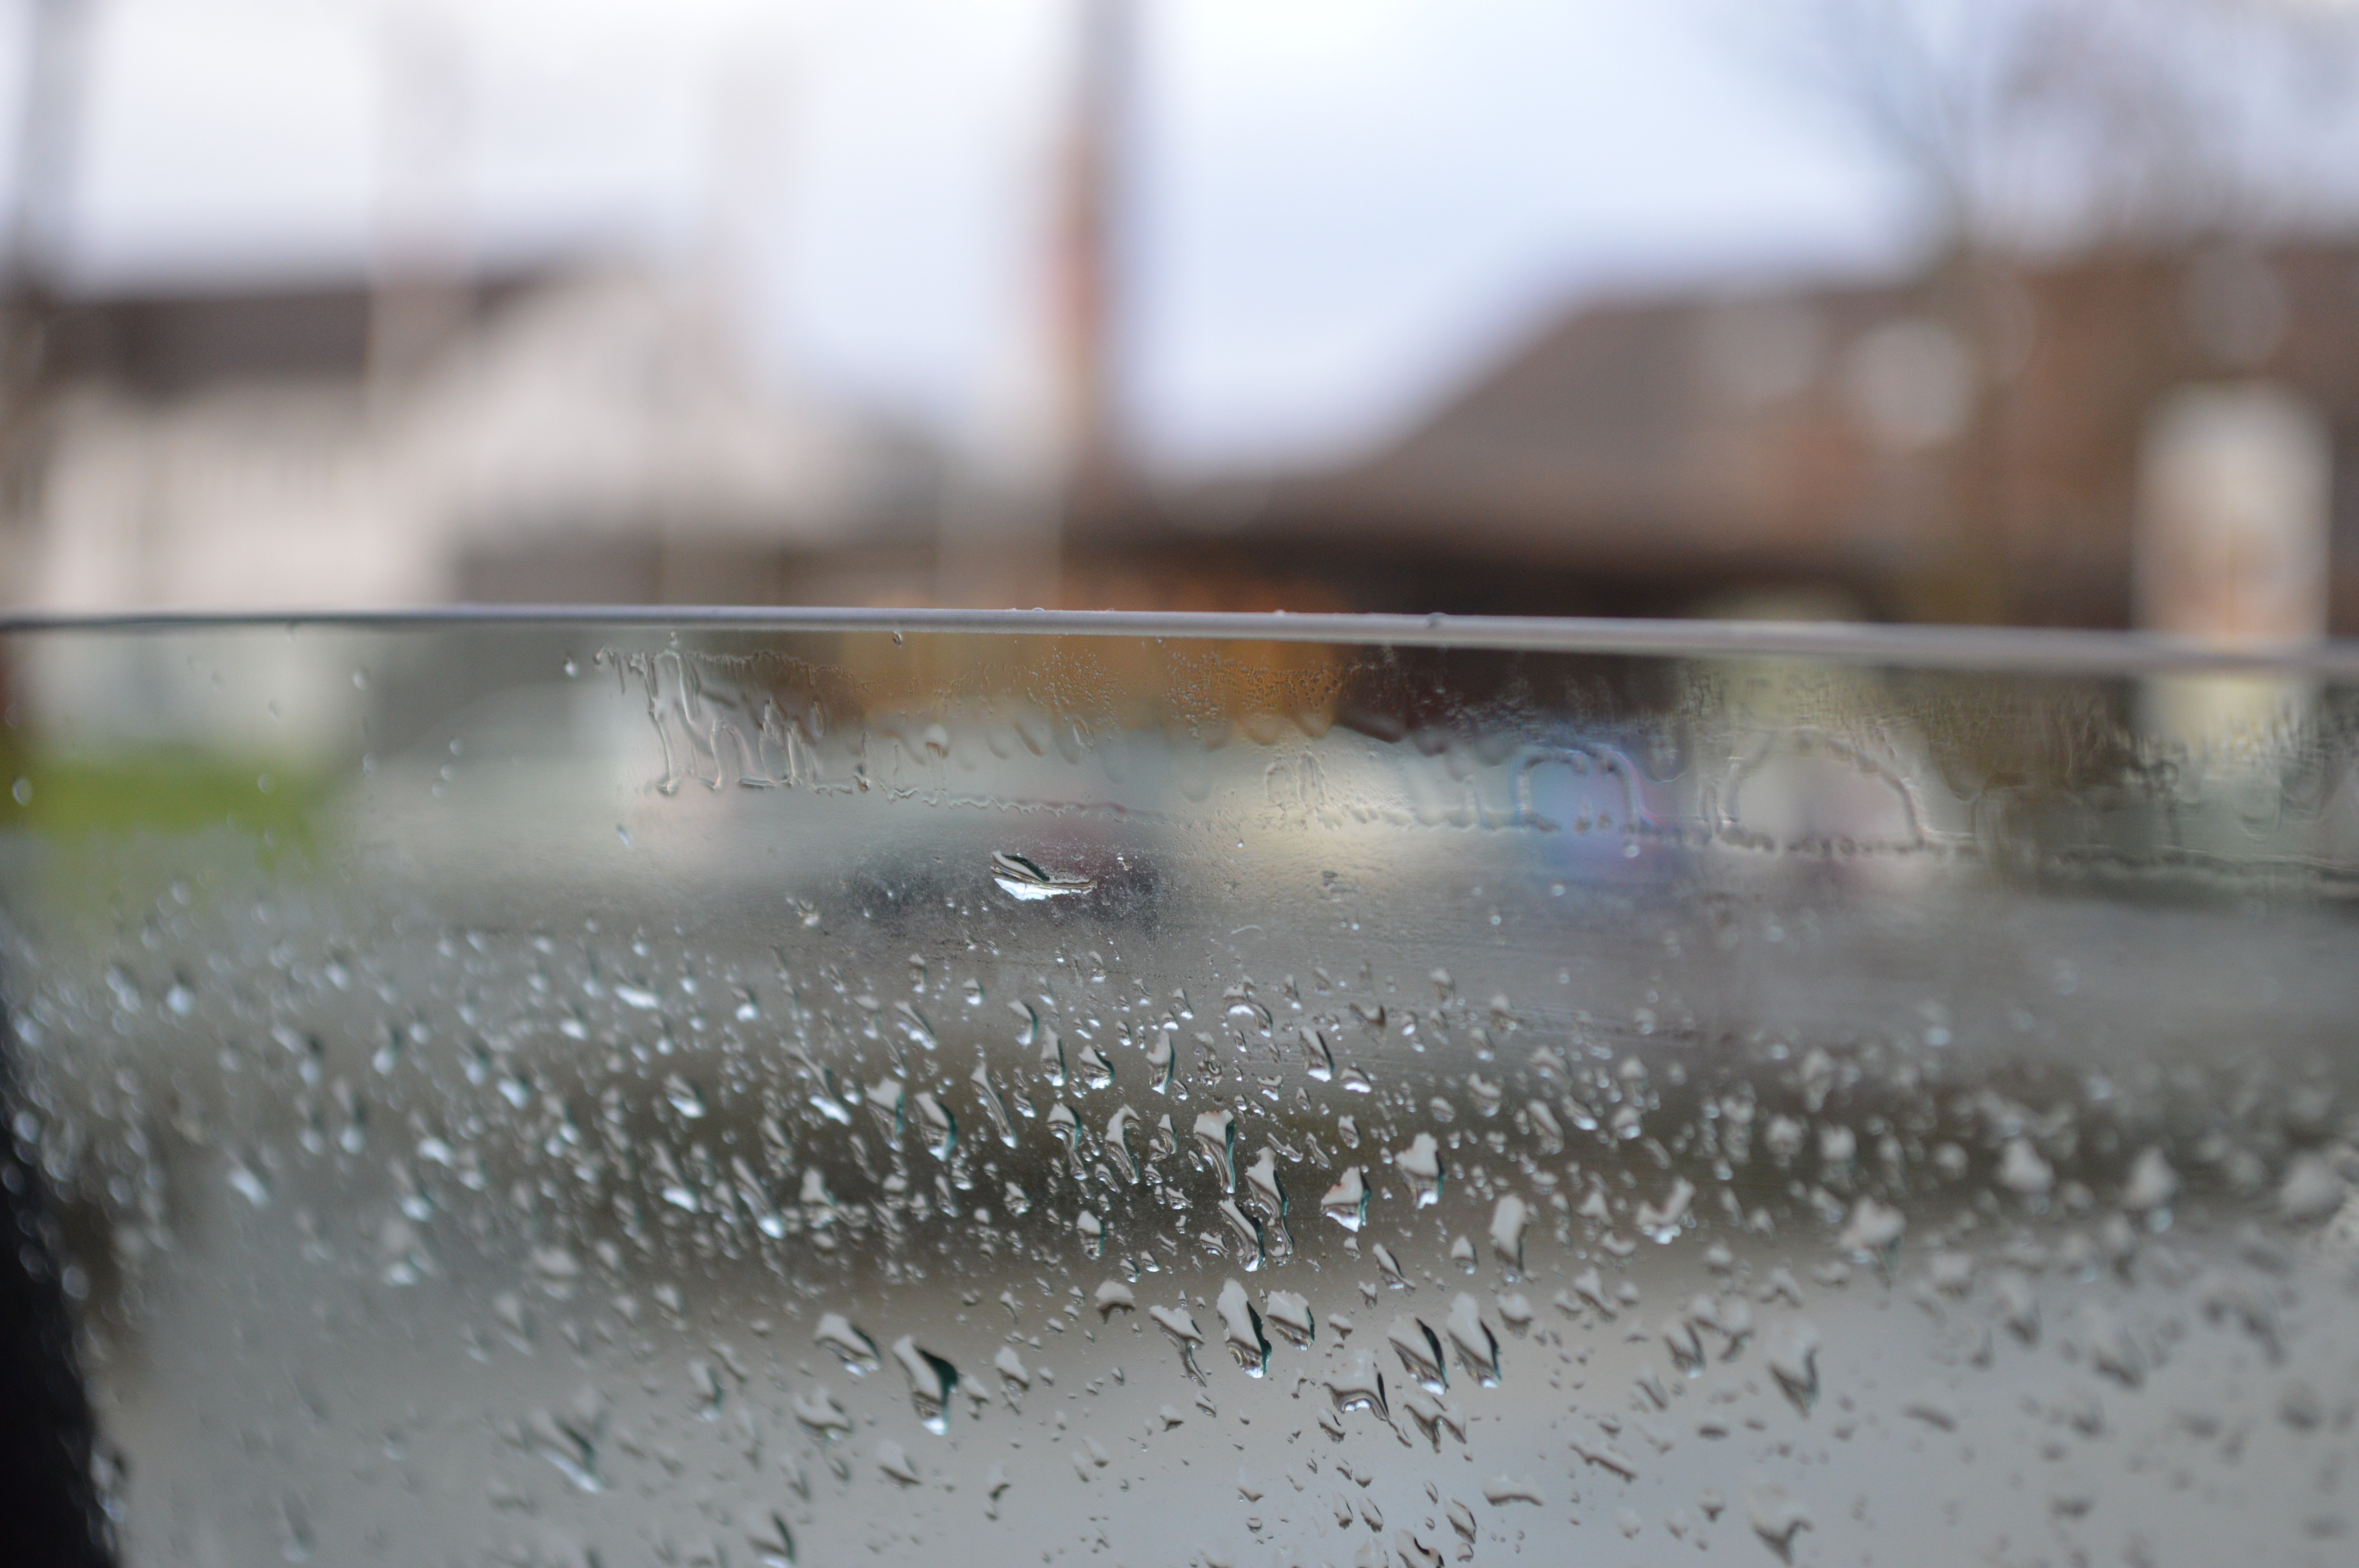
water, snow, winter, camera, rain, window, glass, raindrop, ice, weather, drip, freezing, drops of rain